Derek Ryan (singer)

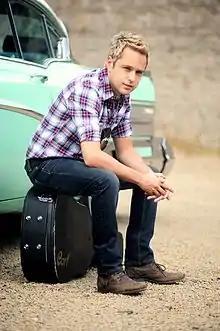

Derek Ryan (born 24 August 1983 in Garryhill, County Carlow, Ireland) is an Irish singer. He is a former member of the Irish boy band D-Side (2001–2006). He has also established his own production house and label, Ryan Records.